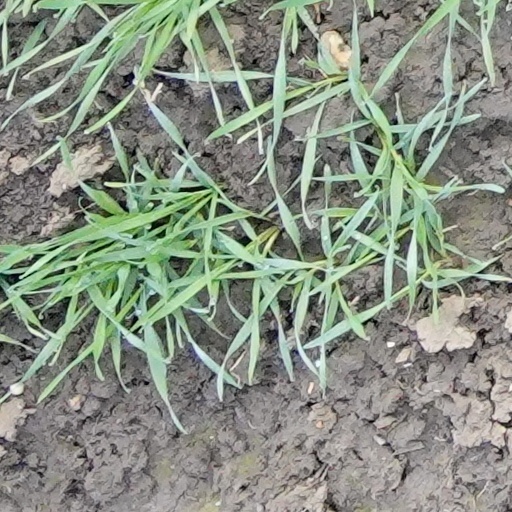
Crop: wheat